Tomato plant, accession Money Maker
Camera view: tilt-top (135 deg); turntable rotation: 0 degrees
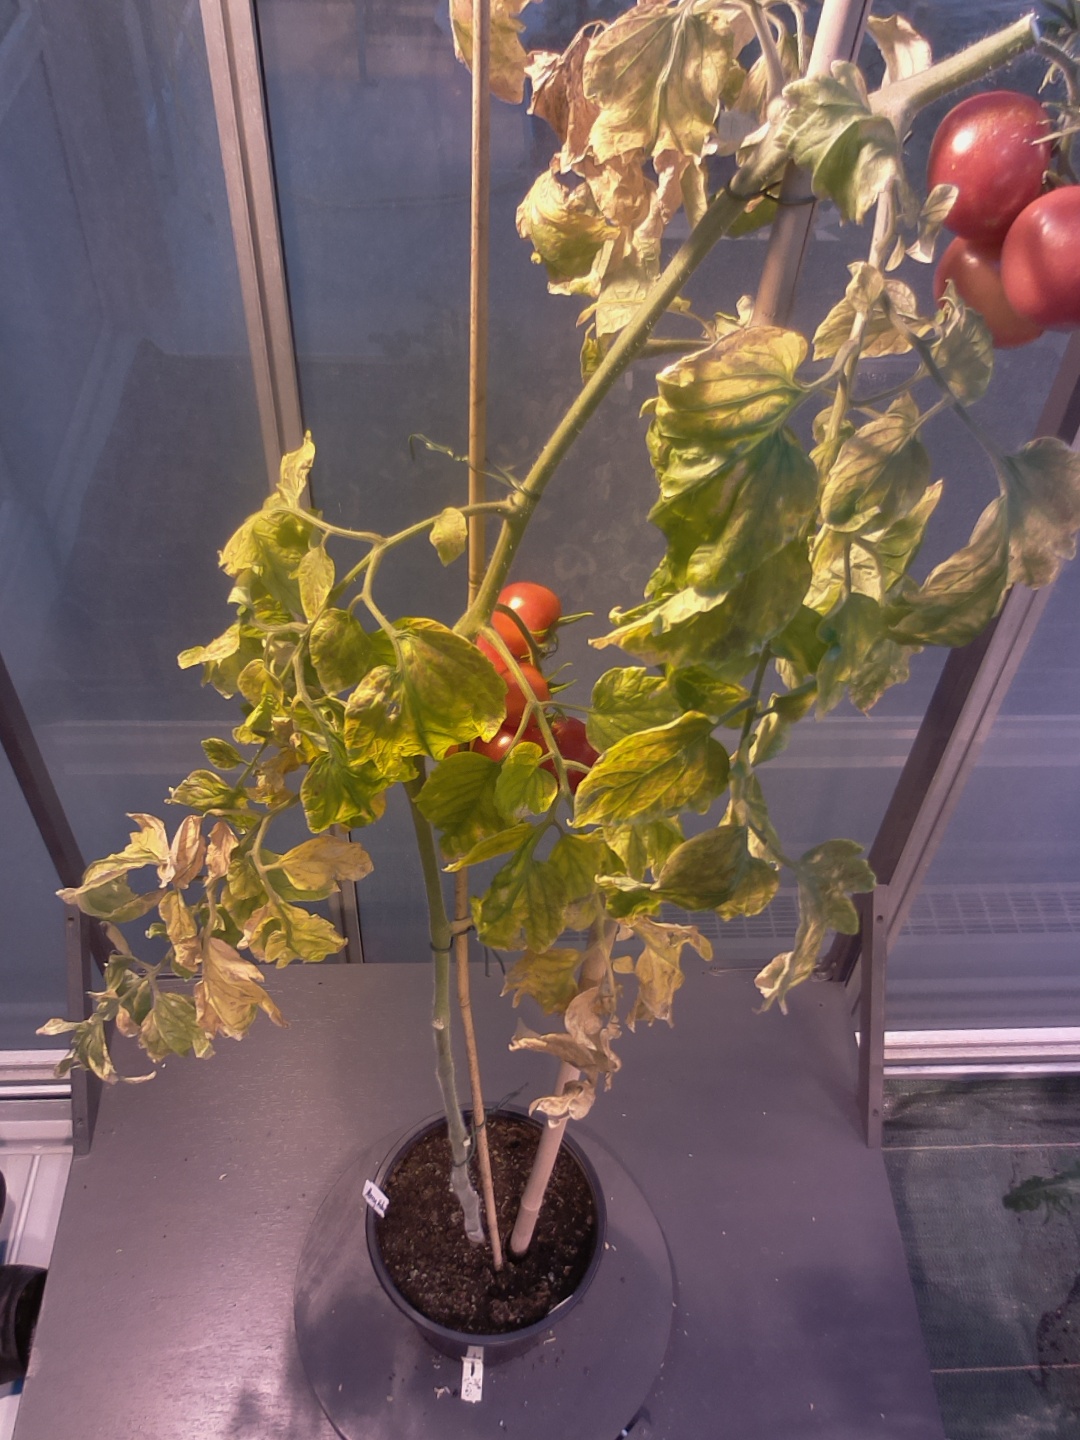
BBCH growth stage 88: 80%-90% of fruits show typical fully ripe color